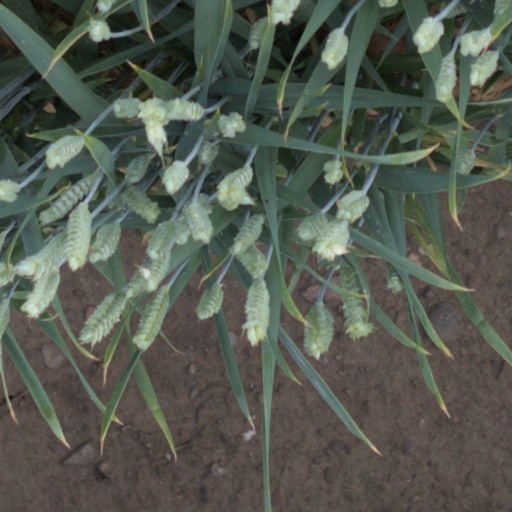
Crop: wheat